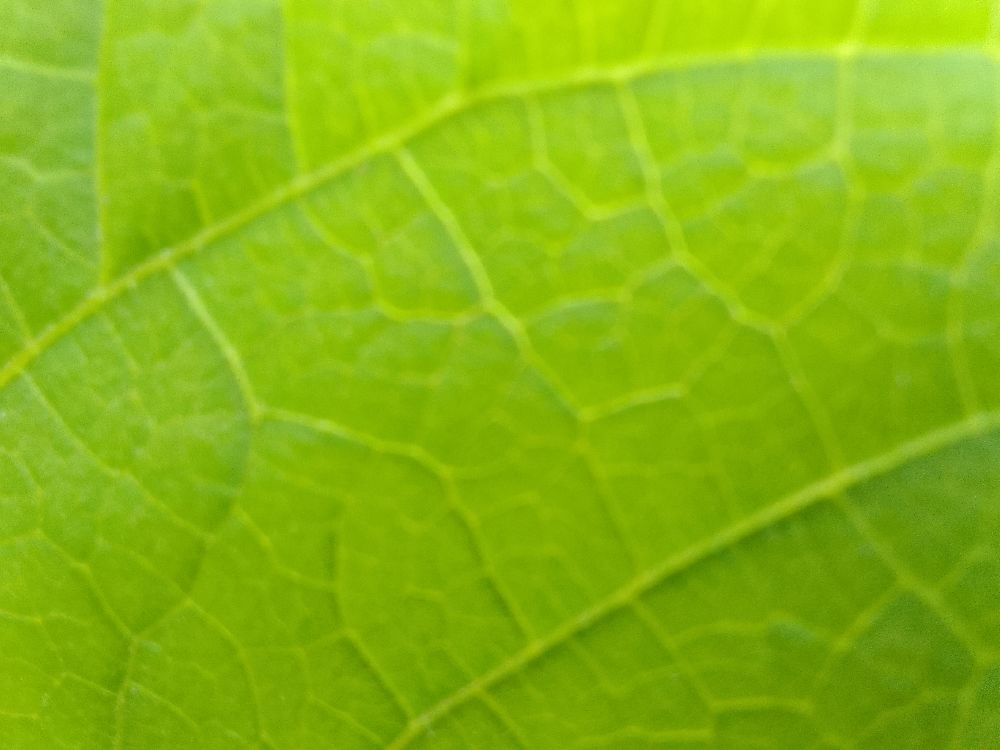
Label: healthy